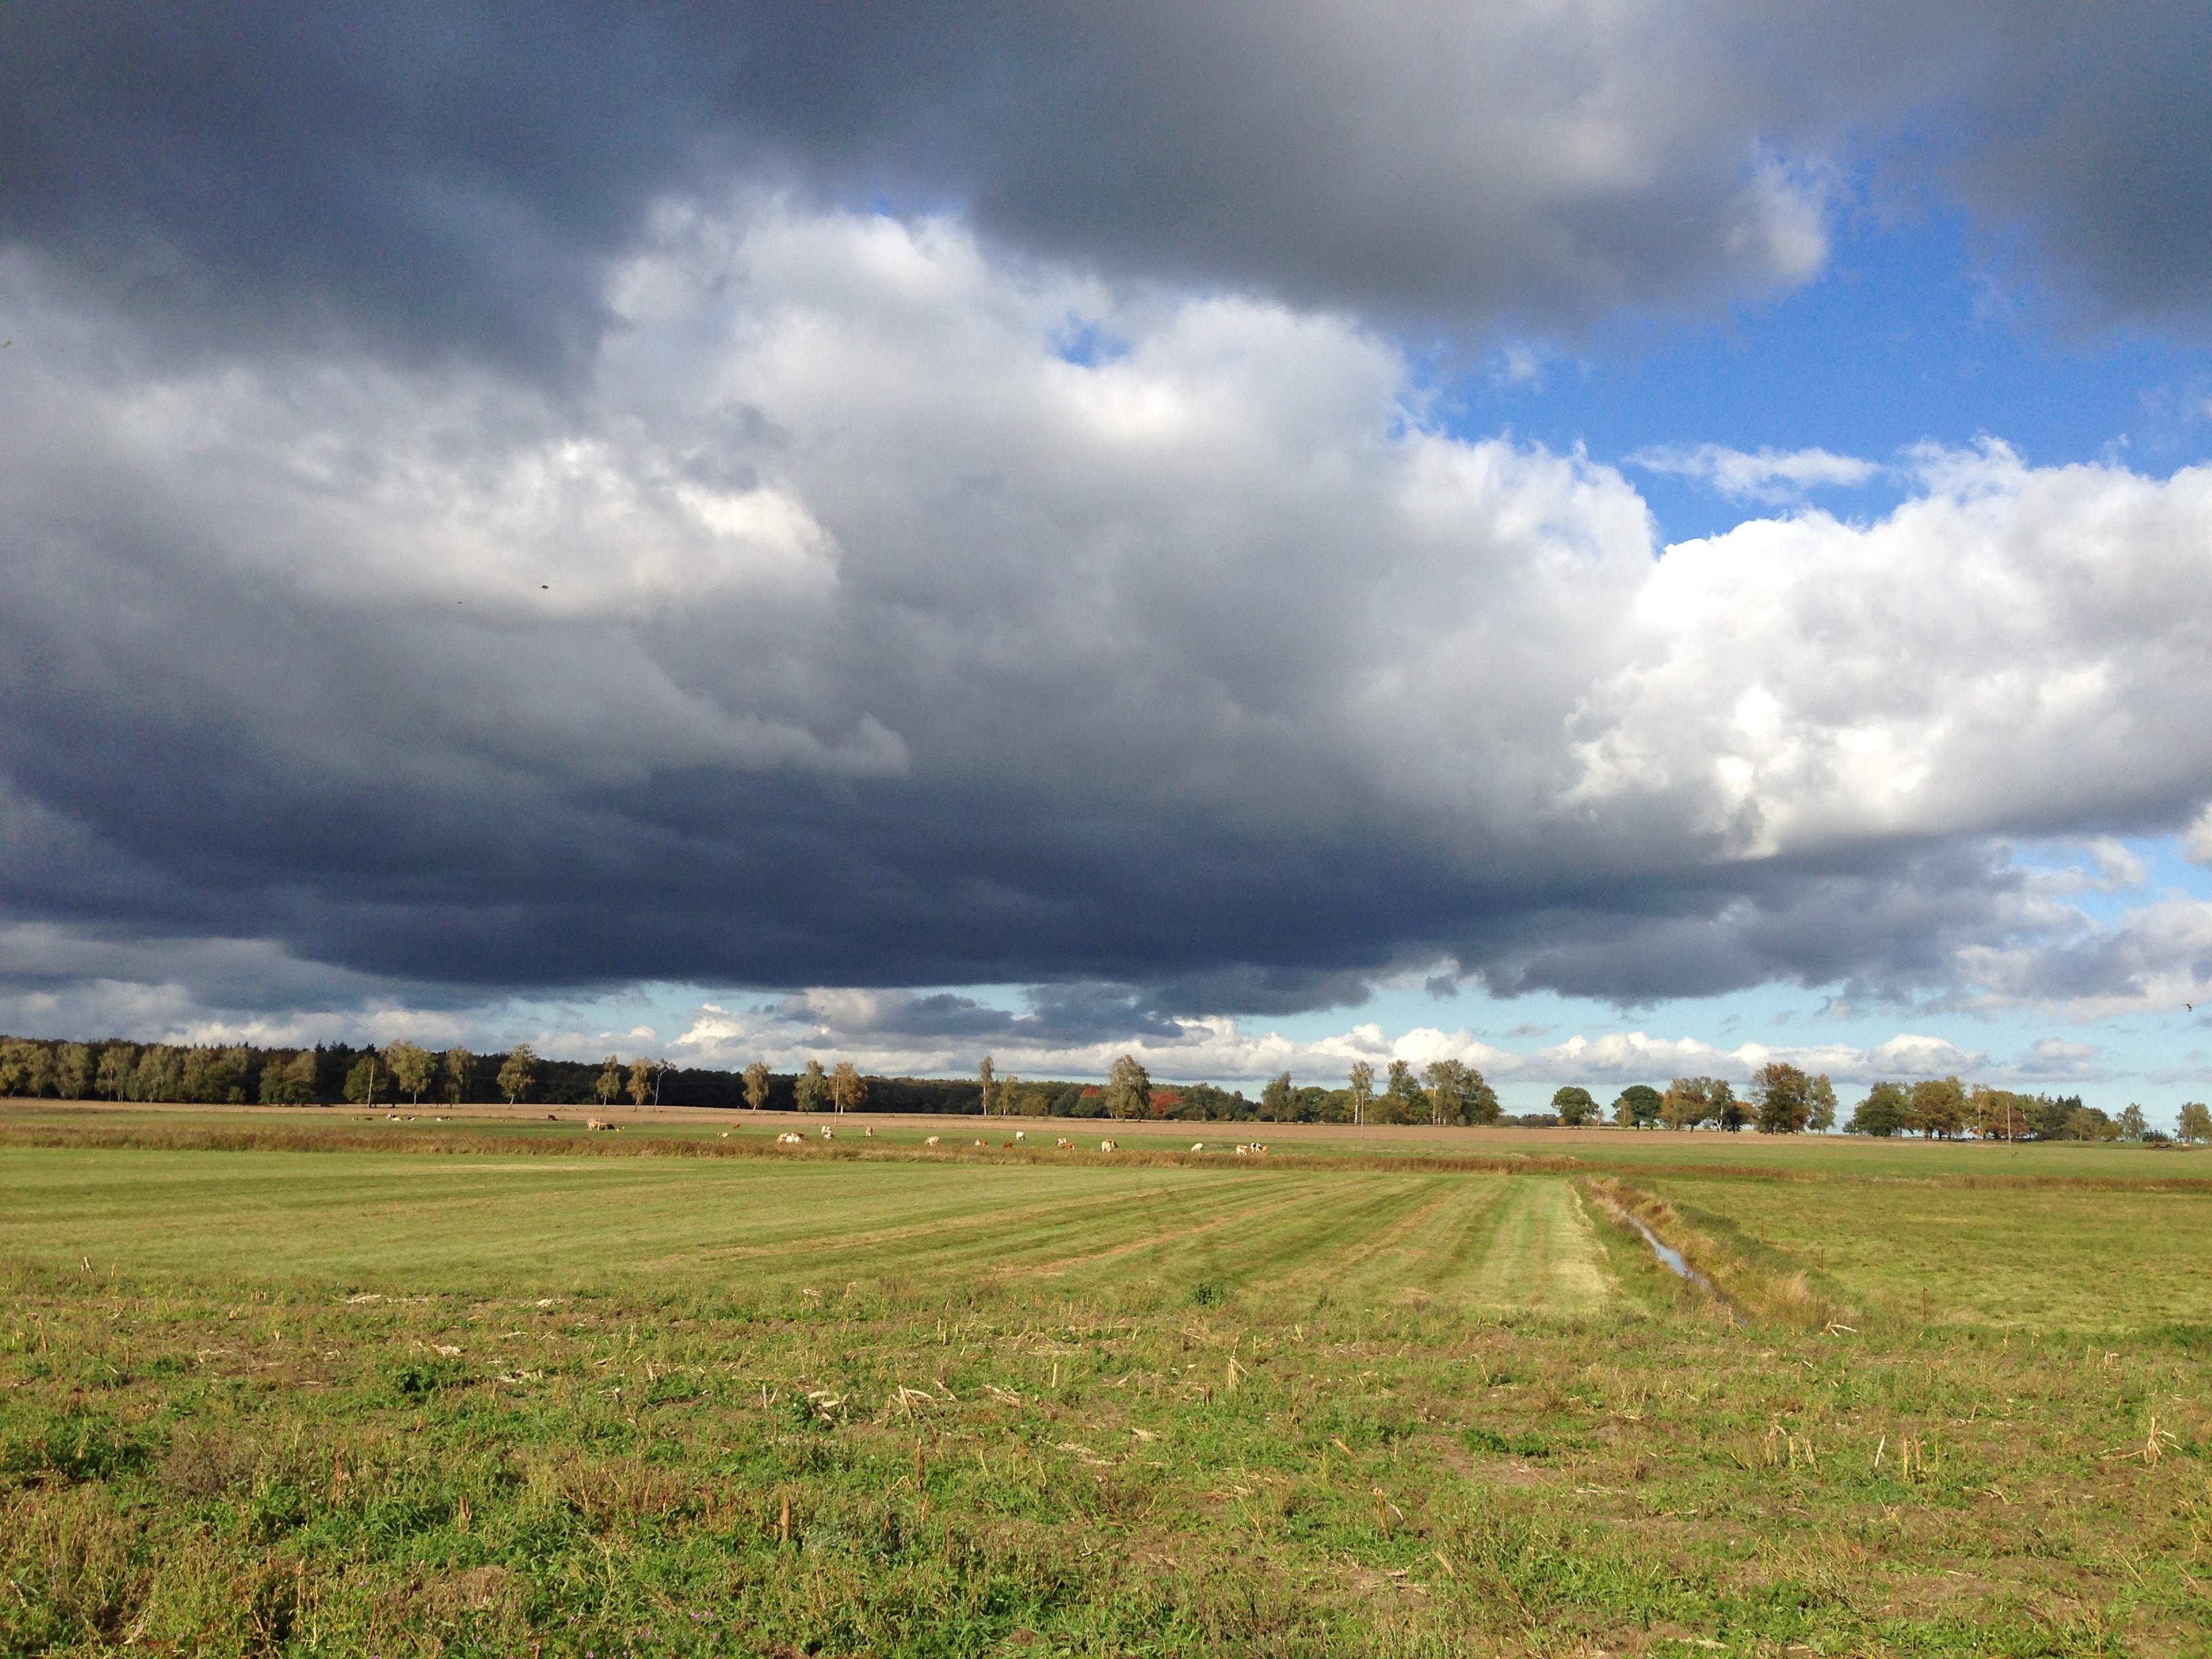
landscape, nature, grass, horizon, cloud, sky, field, meadow, prairie, sunlight, hill, wind, pasture, weather, agriculture, plain, clouds, grassland, plateau, steppe, rural area, meteorological phenomenon, grass family